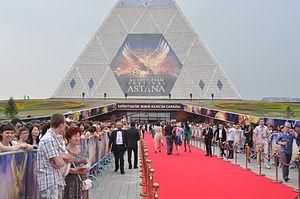
Le palais de la Paix et de la réconciliation, ou palais de la Paix et de la concorde, ou encore pyramide de la Paix est un bâtiment religieux et culturel de forme pyramidale construit en 2006 à Noursoultan au Kazakhstan. Conçu par Foster + Partners avec un sommet en vitrail et des fenêtres par l'artiste architectonique Brian Clarke, le palais a été construit pour abriter le Congrès triennal des chefs de file des religions du monde et traditionnelles, et achevé en 2006.